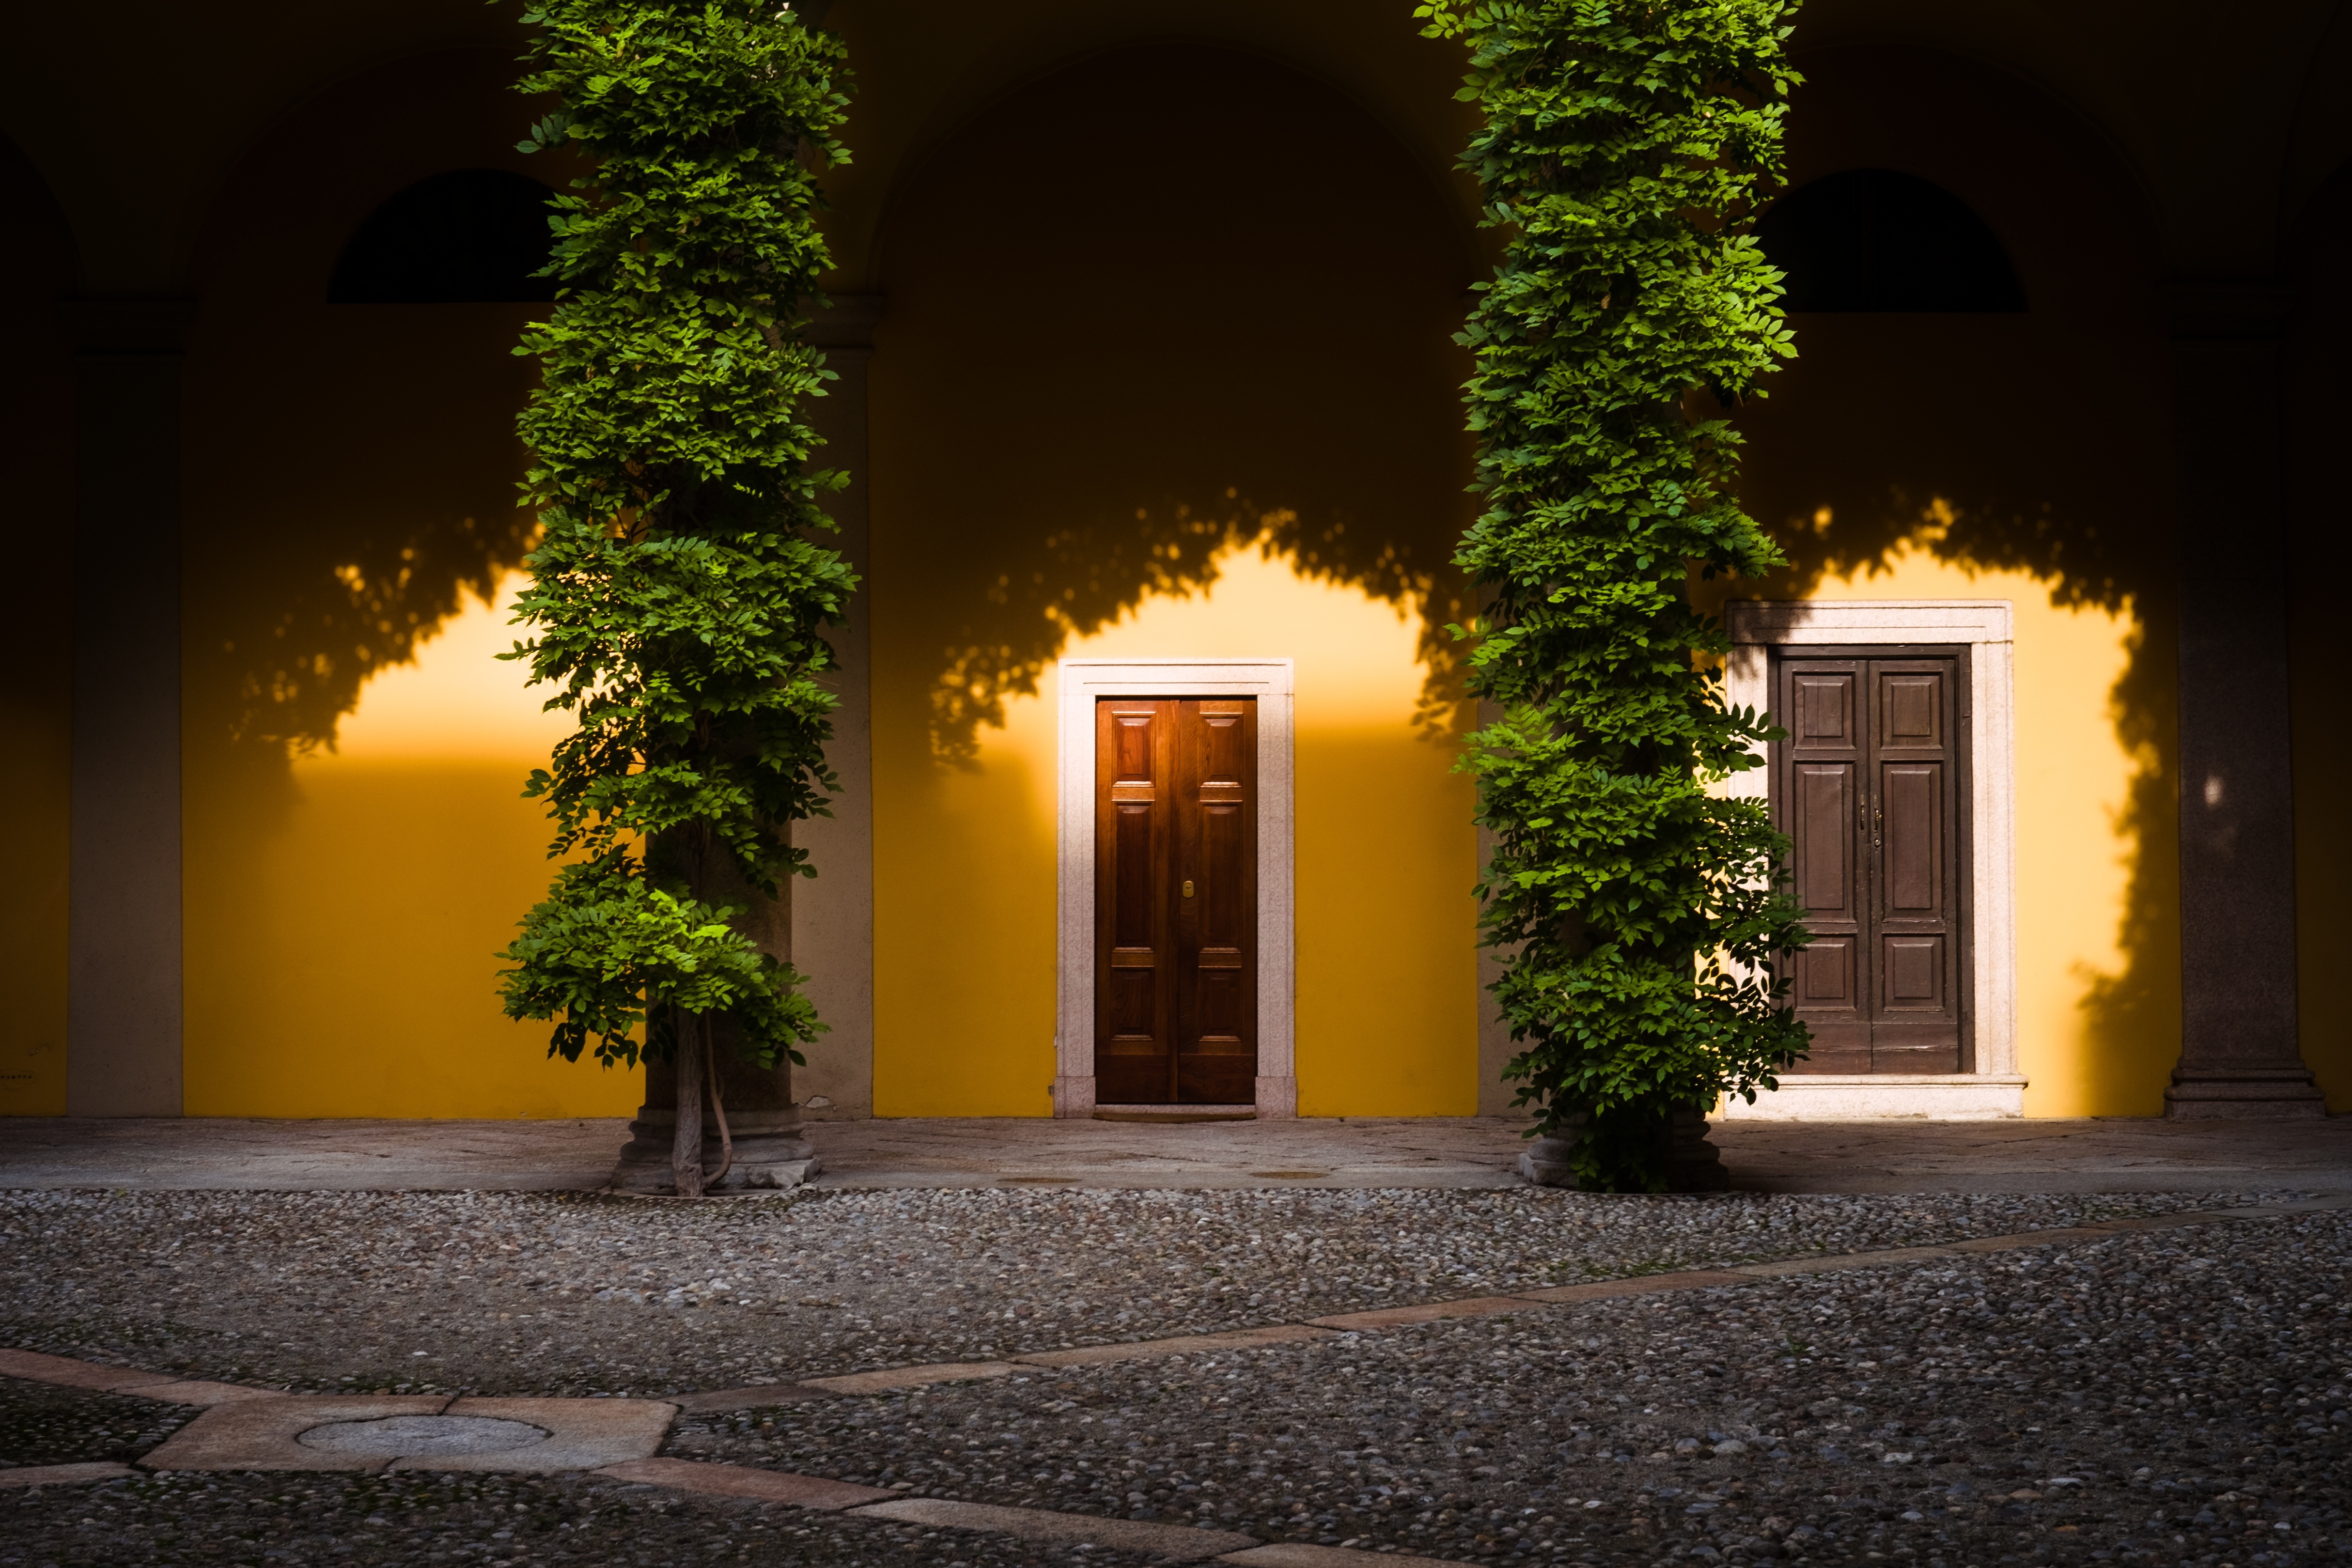
tree, light, architecture, night, house, sunlight, flower, home, arch, evening, entrance, square, yellow, lighting, door, doorway, courtyard, paving, estate, light and shadow, landscape lighting, cyprus trees, closed door